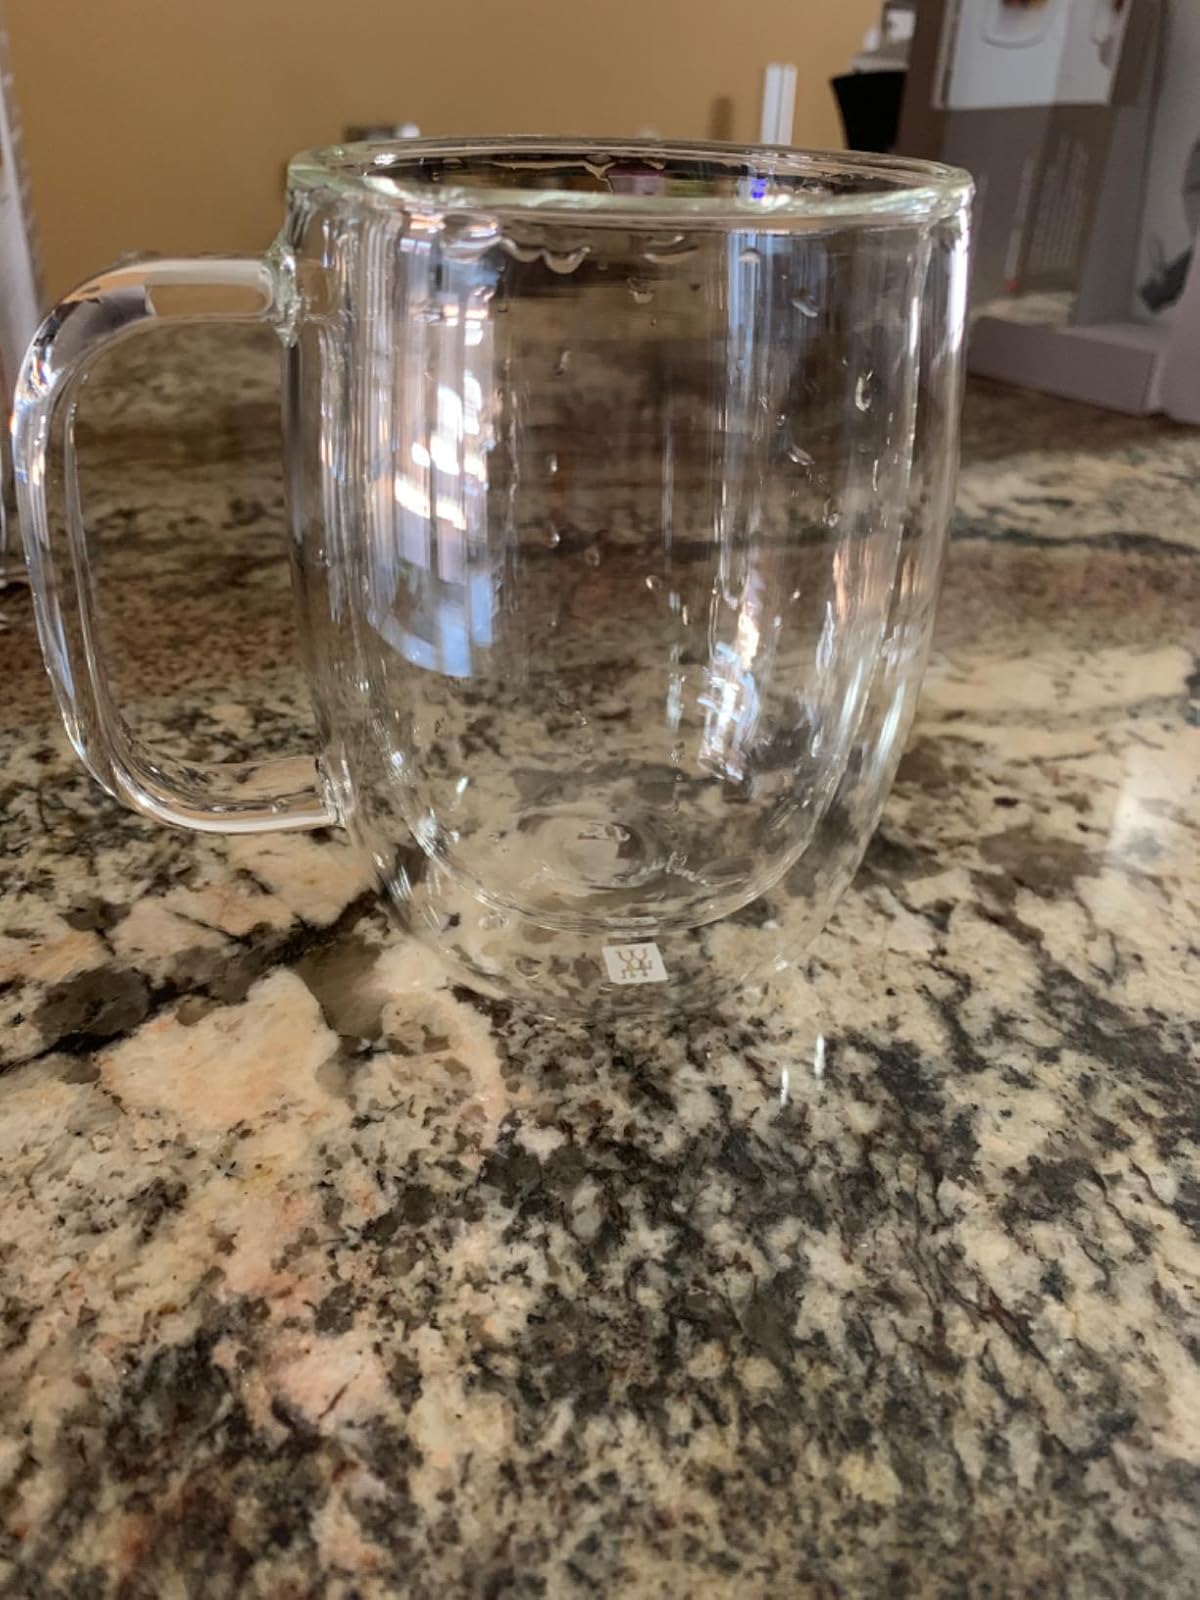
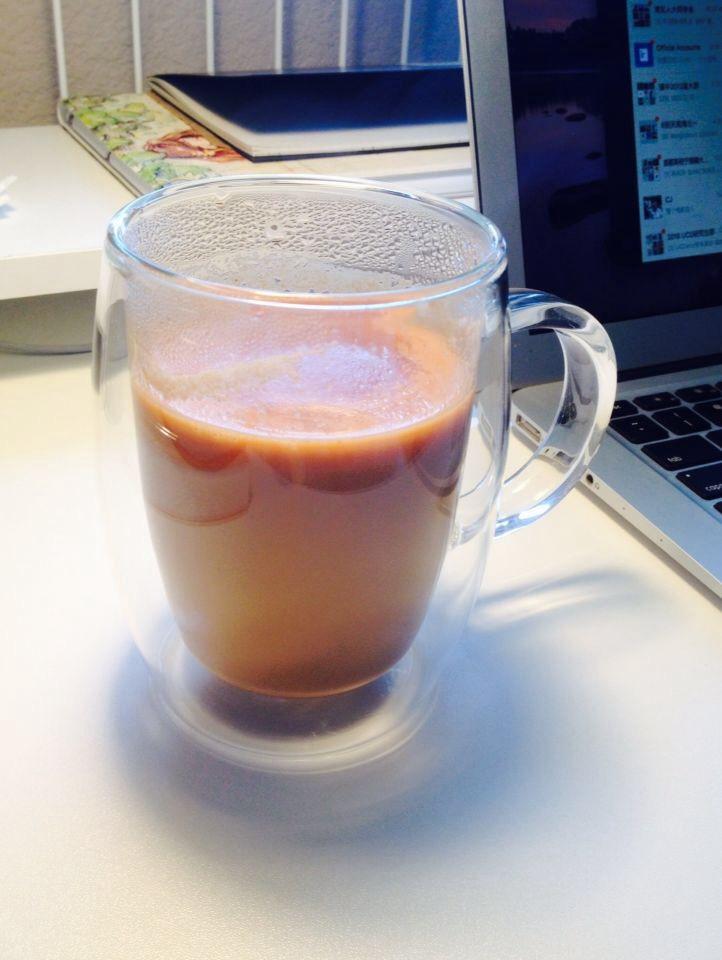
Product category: items_mug
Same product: no